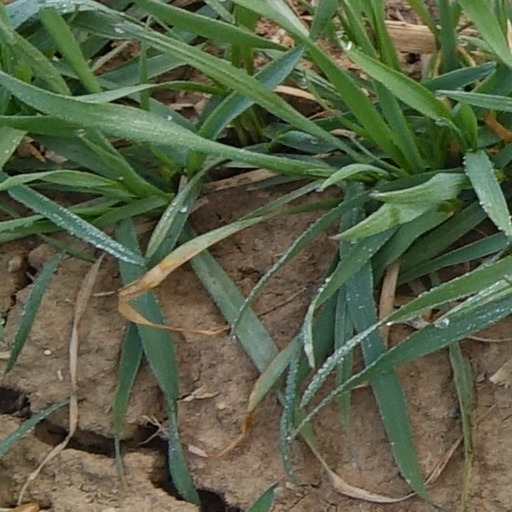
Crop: wheat